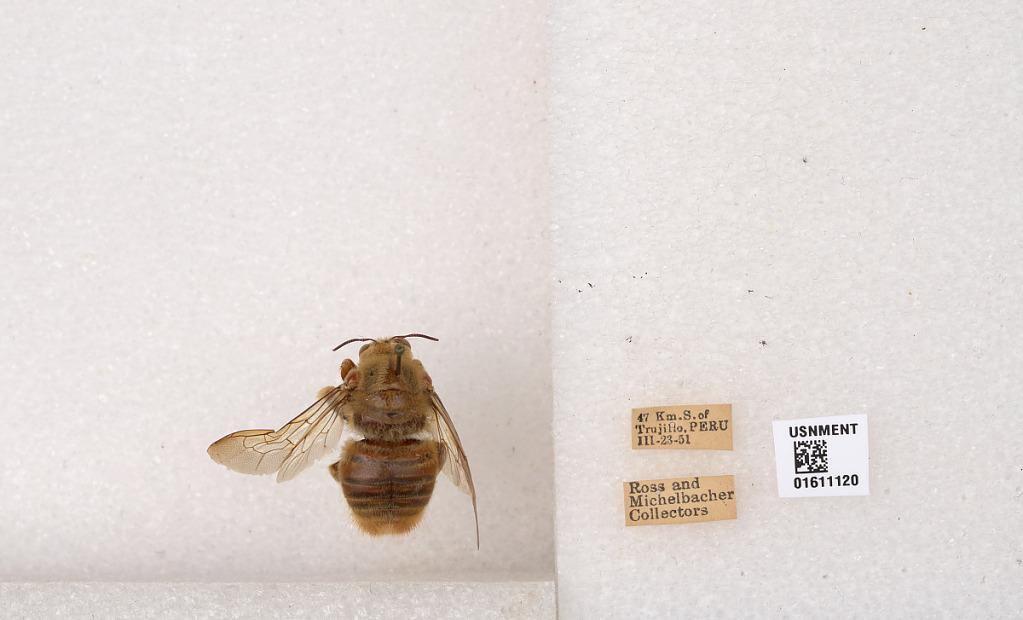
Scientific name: Xylocopa (Neoxylocopa) sp.
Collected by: Arnau & J. Foerster
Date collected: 1951-3-23
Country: Peru
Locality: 47 km. S. of Trujillo